Hotchkiss v. Greenwood

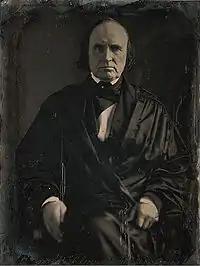
Justice John McLean – 1849

In "Hotchkiss v. Greenwood", 12 F. Cas. 551 (C.C.D. Ohio 1848), the circuit court for Ohio upheld a jury verdict for the defendants. Justice John McLean, sitting as circuit justice, presided. The most controversial issue, subsequently the subject of the appeal, was plaintiffs' request for a charge to the jury, which McLean refused, to the effect that: